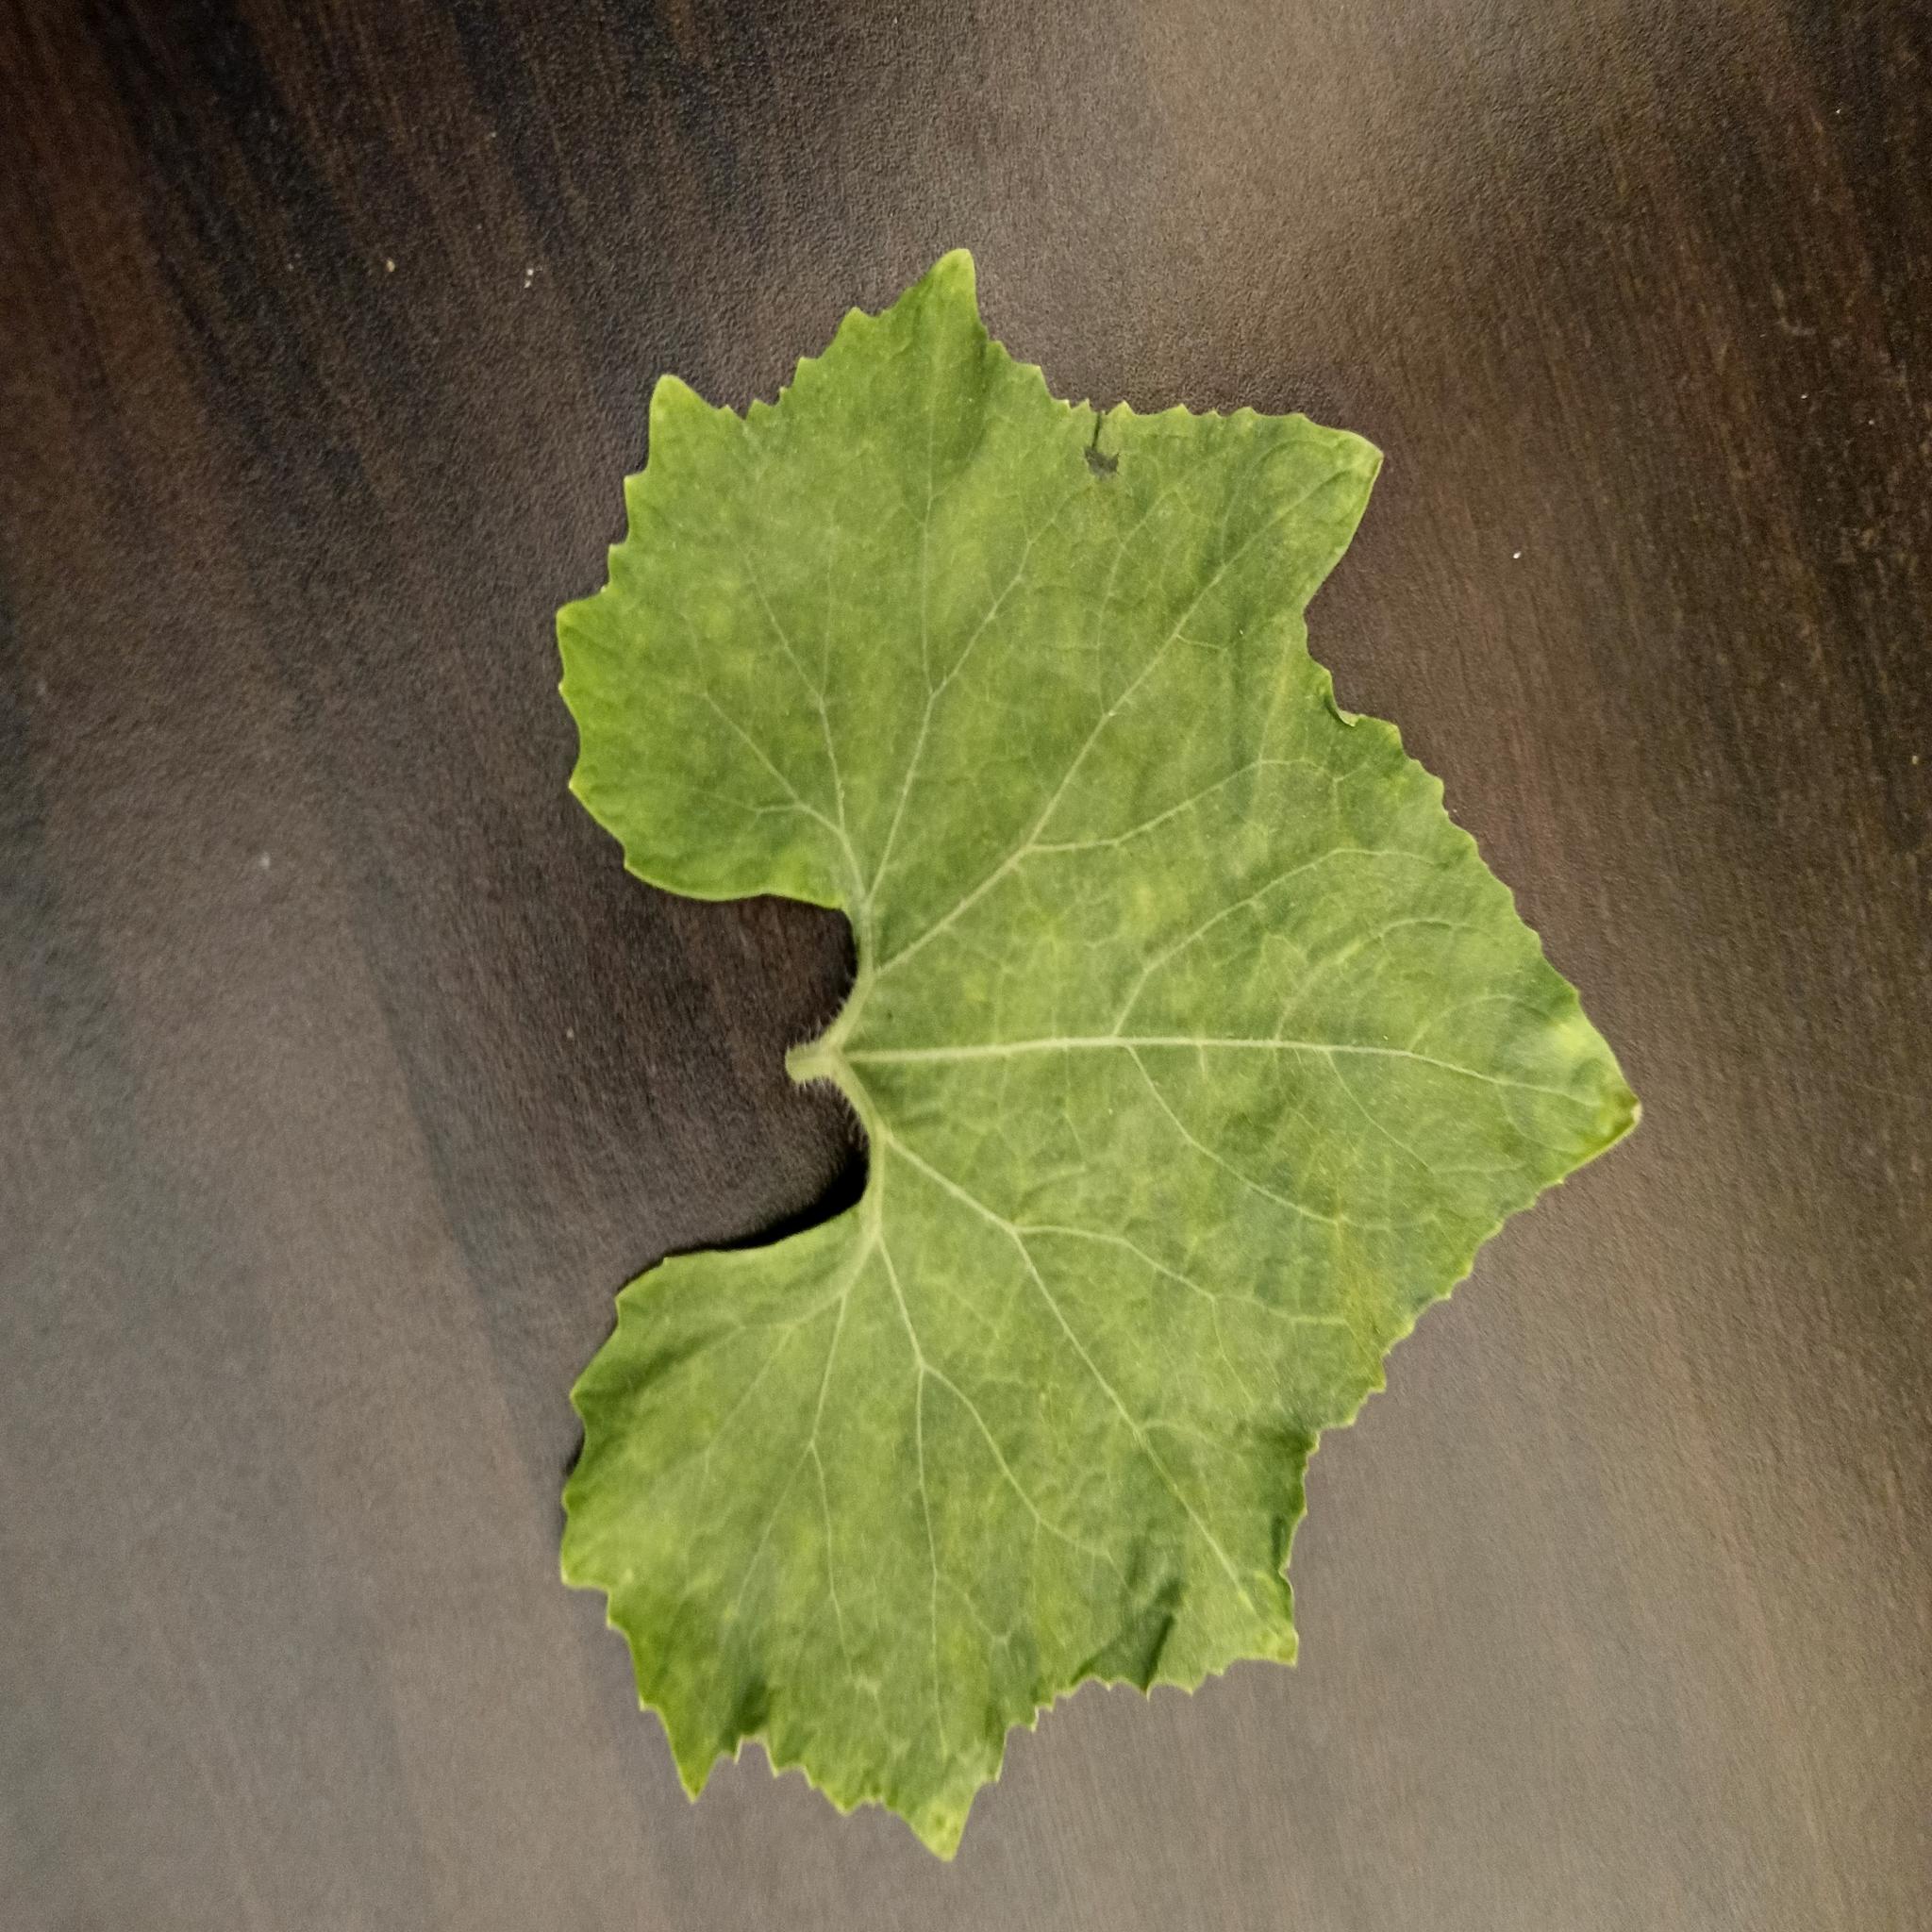
Label: Healthy